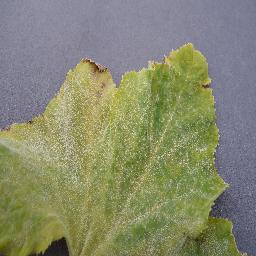
Label: Squash___Powdery_mildew